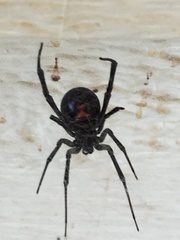
Species: Lactrodectus_hesperus